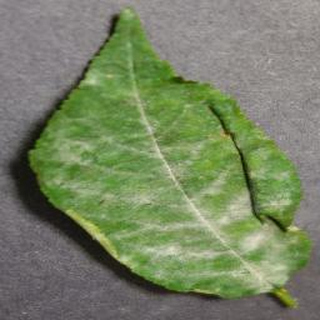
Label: cherry_powdery_mildew